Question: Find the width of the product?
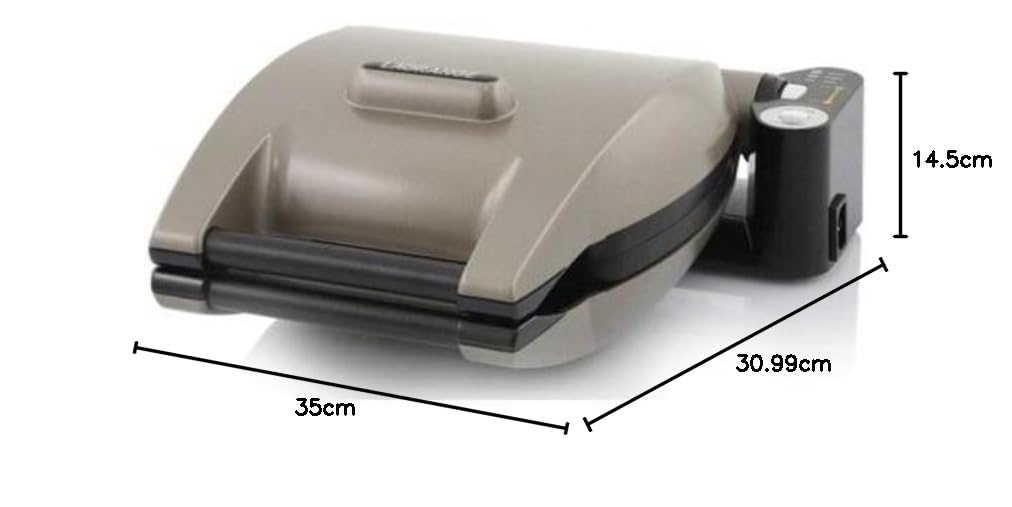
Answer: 35.0 centimetre